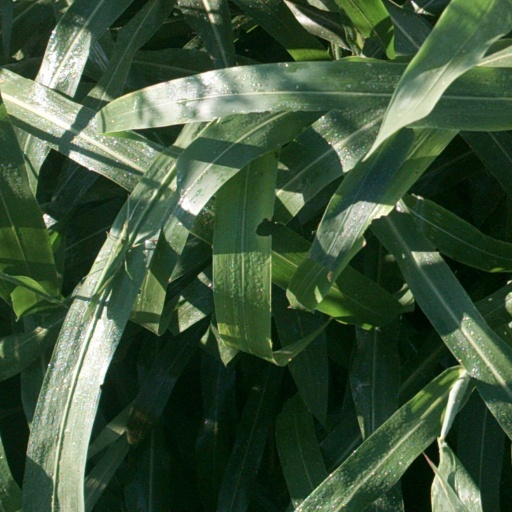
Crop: sorghum